Dhutanga

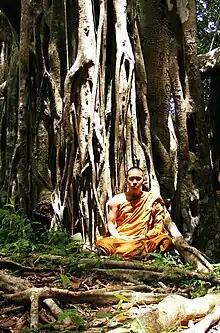
The dhutanga called "living under a tree without the shelter of a roof" (Pali: "rukkhamulik'anga").

Dhutanga (Pali "dhutaṅga," ) or dhūtaguṇa (Sanskrit) is a group of austerities or ascetic practices taught in Buddhism. The Theravada tradition teaches a set of thirteen dhutangas, while Mahayana Buddhist sources teach a set of twelve dhūtaguṇas. The term is generally understood to be derived from the root "dhu" "to shake" and could mean practices which help one "shake off" the defilements. Thus, the dhutangas are meant to help eliminate the defilements in the mind, and thus to deepen Buddhist practice. Their aim is to help the practitioner to develop detachment with material things including the body. Dhutanga practice is not considered a necessary requirement for a monk as is Śīla (virtue).